Wadhurst

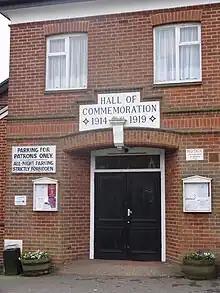
Hall of Commemoration on High Street.

Wadhurst is a small market town, and has kept a very good range of shops considering its size. It has a traditional butcher, baker, ironmonger, hairdresser, bank, post office, gift shop, and several pubs. The population of the ward was 4,883 at the 2011 Census. In 2020, the population estimate is 4,025 according to the Office for National Statistics.